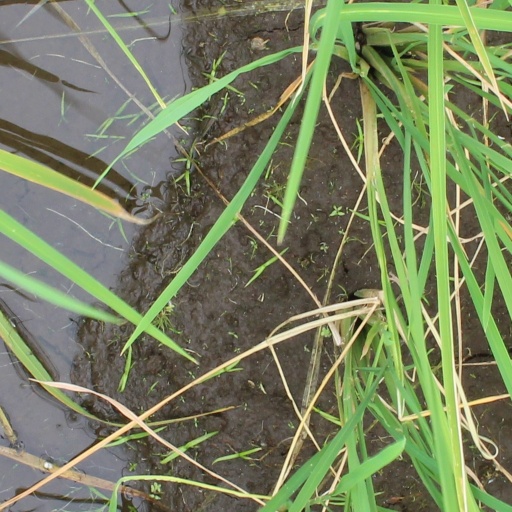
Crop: rice